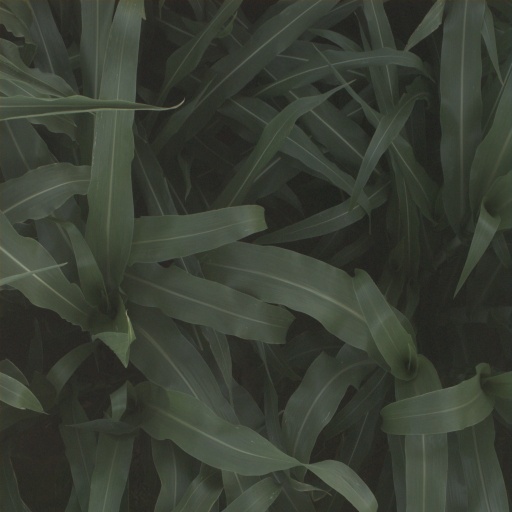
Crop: sorghum